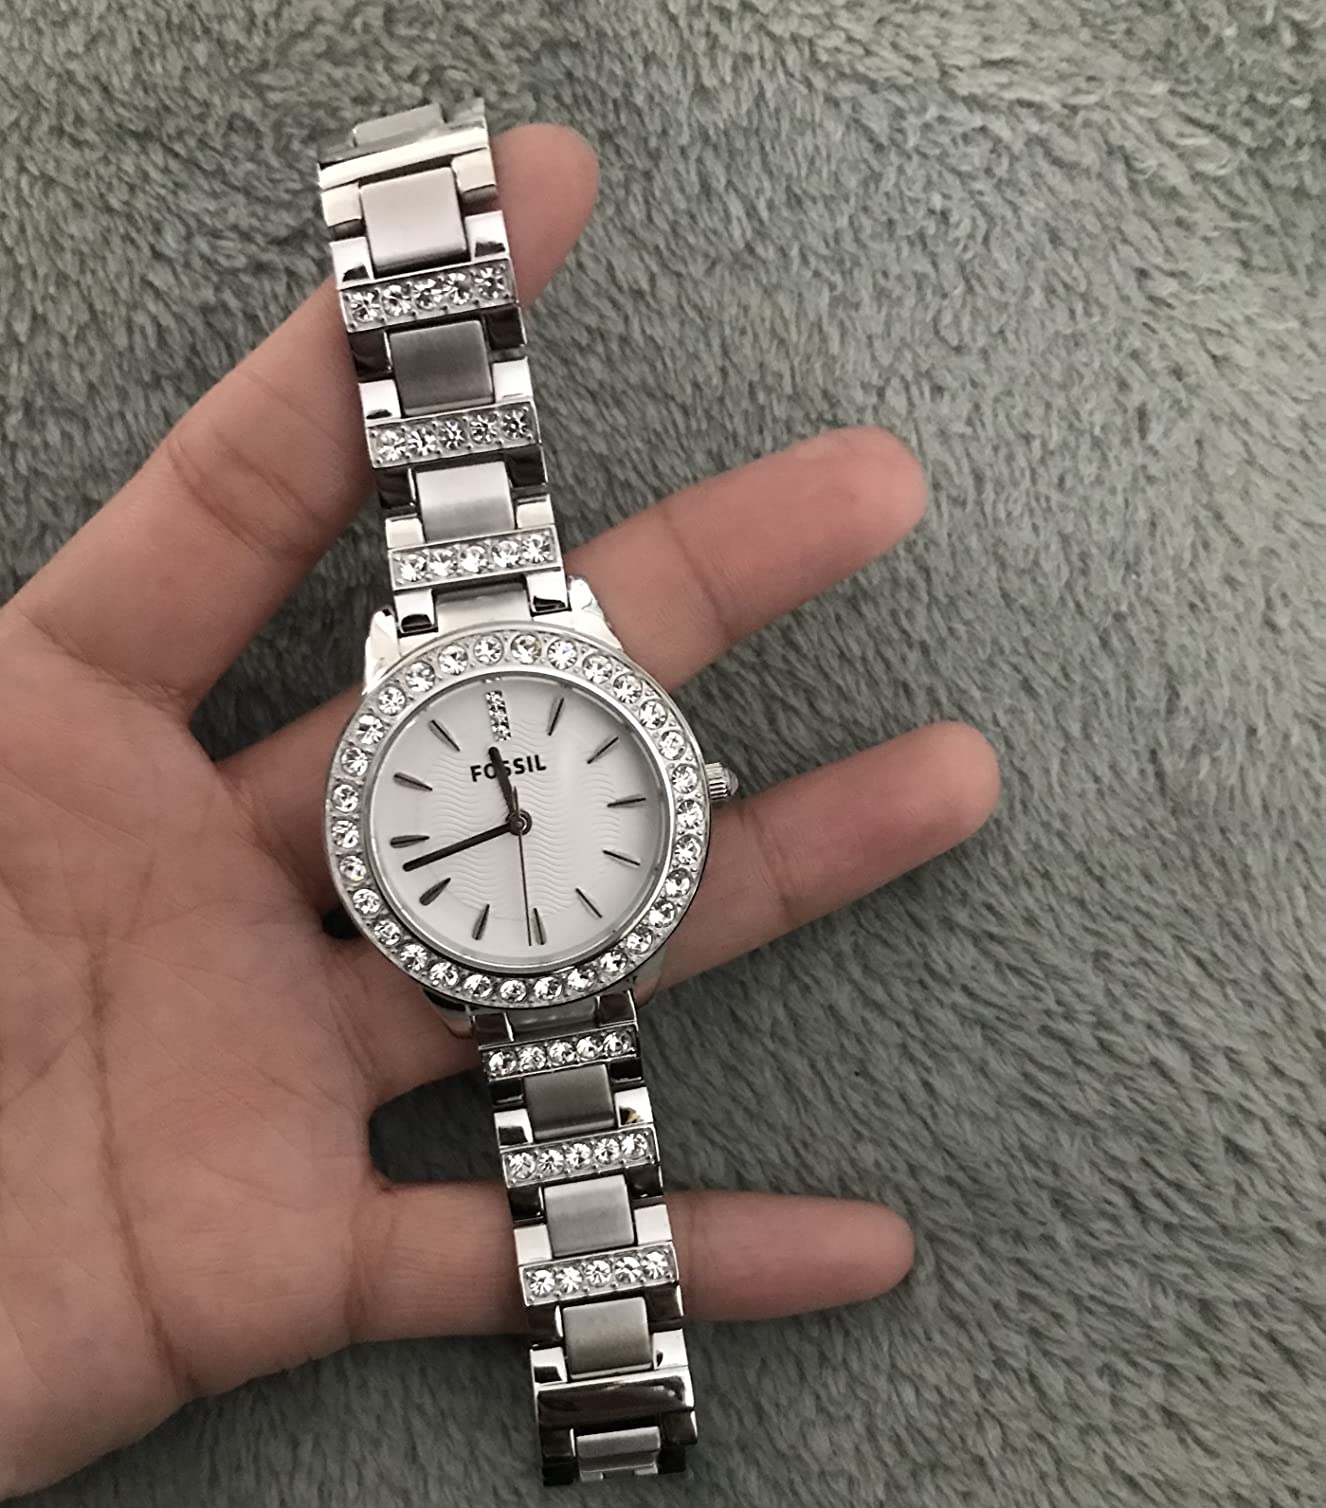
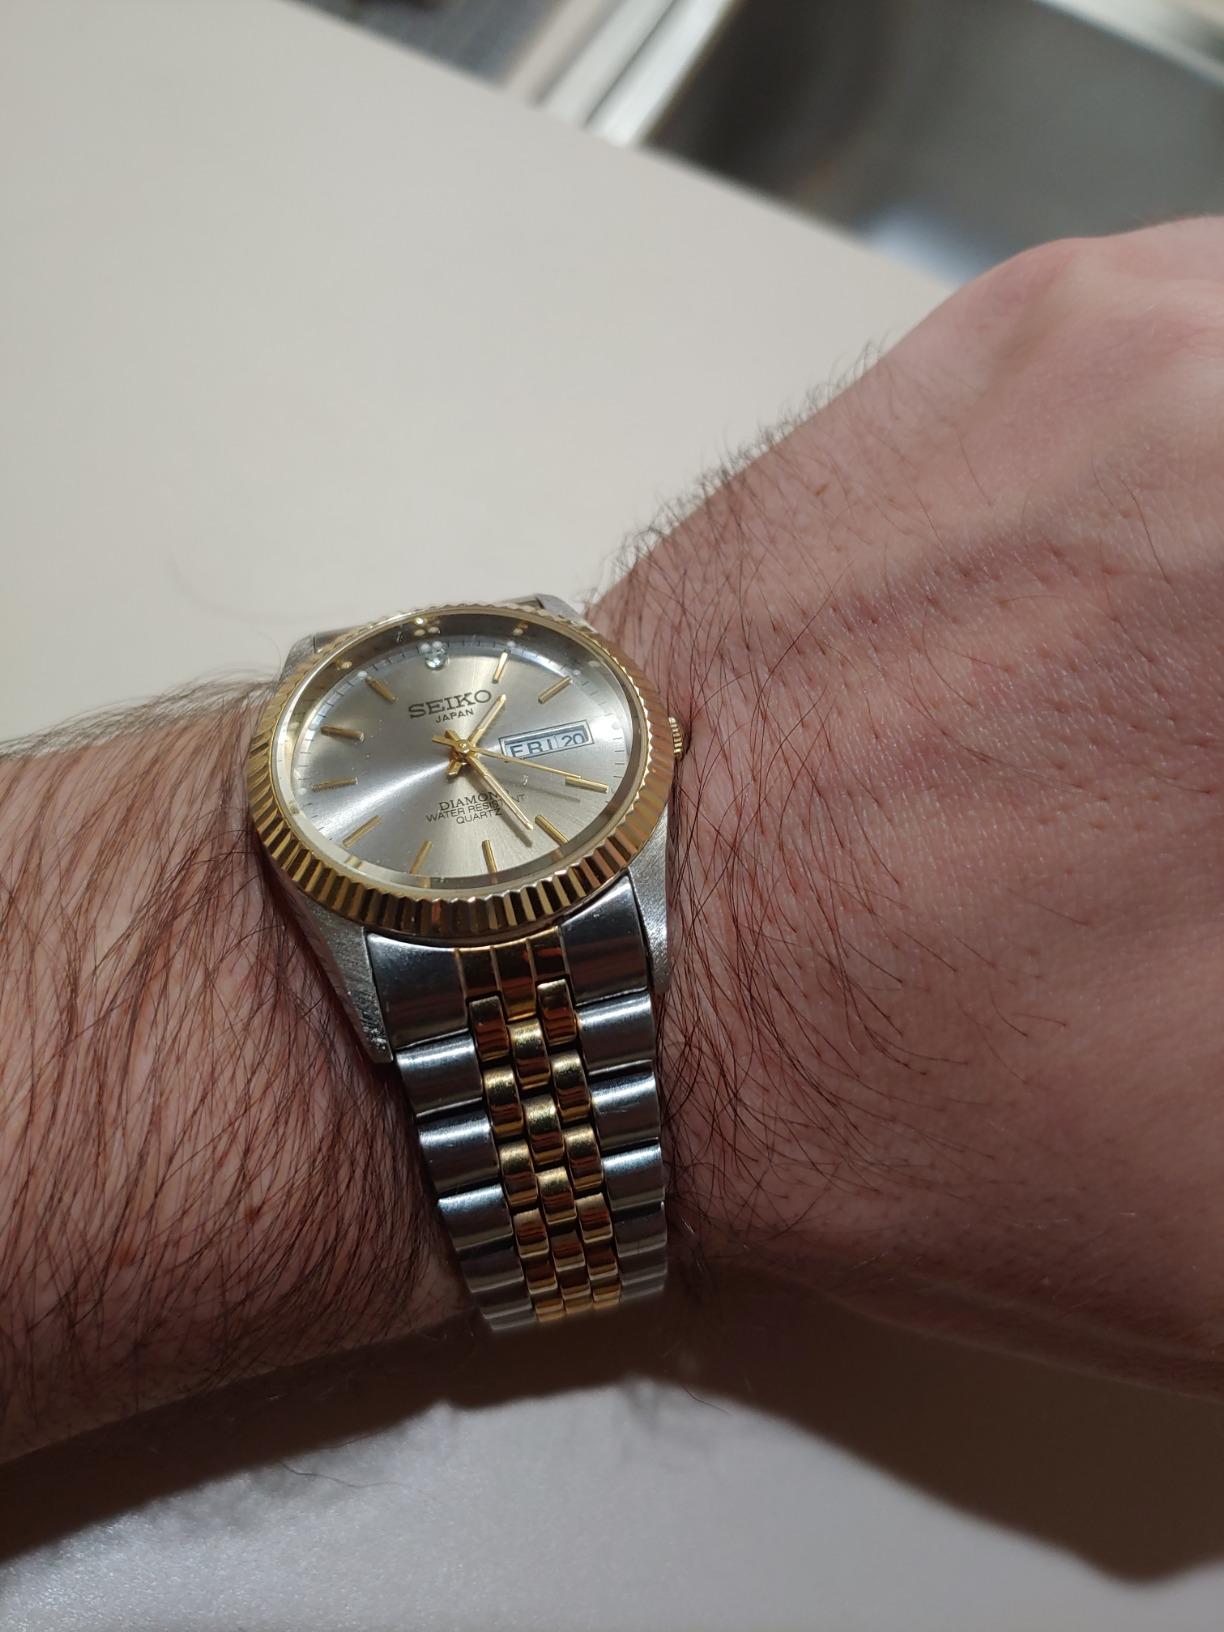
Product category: accessories_watch
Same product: no